Walter Bonatti

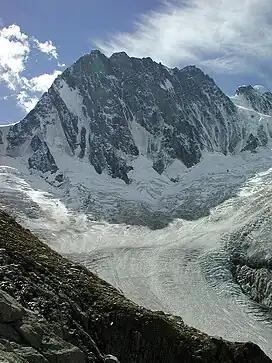
North Face of the Grandes Jorasses

Walter Bonatti was a prolific writer. Hereafter are listed his books. Most of them were translated in several languages.